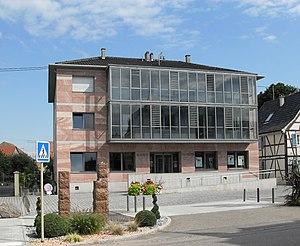
La mairie de Blotzheim
Blotzheim est une commune française située dans le département du Haut-Rhin, en région Grand Est.